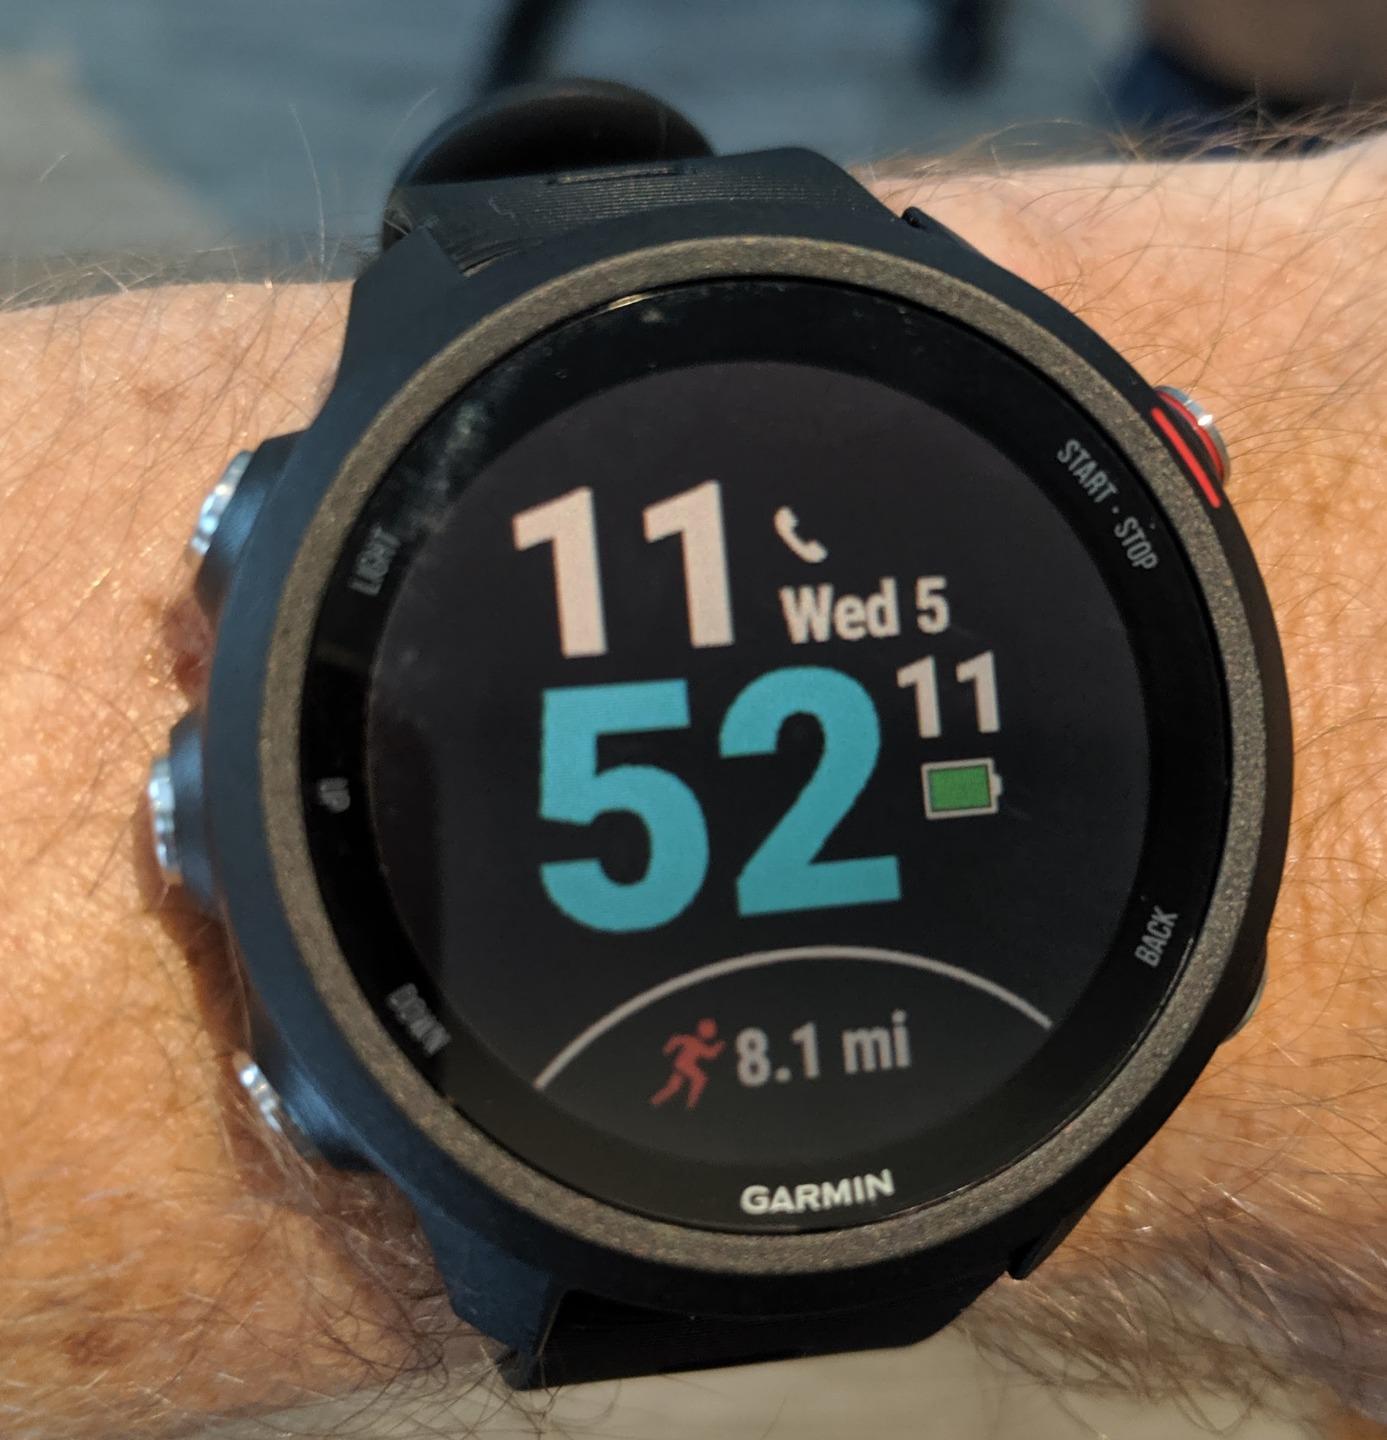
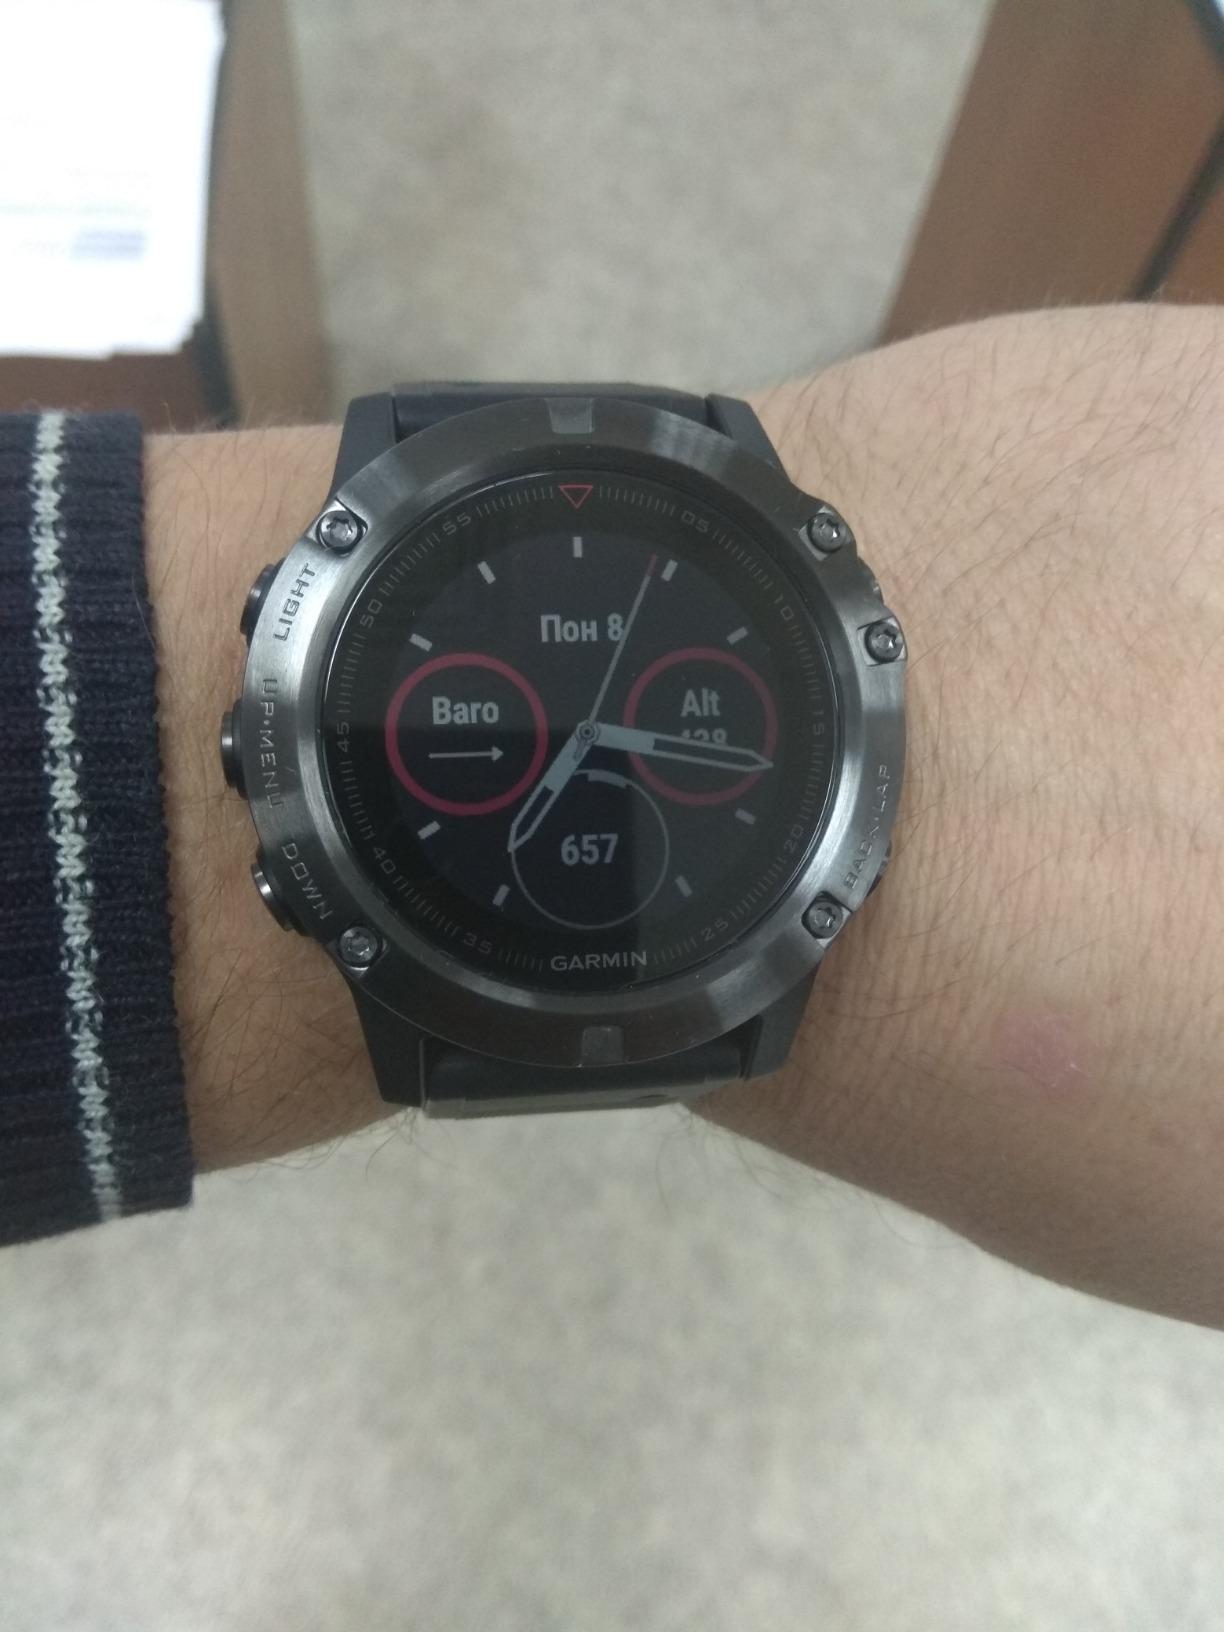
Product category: smartwatch
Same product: no